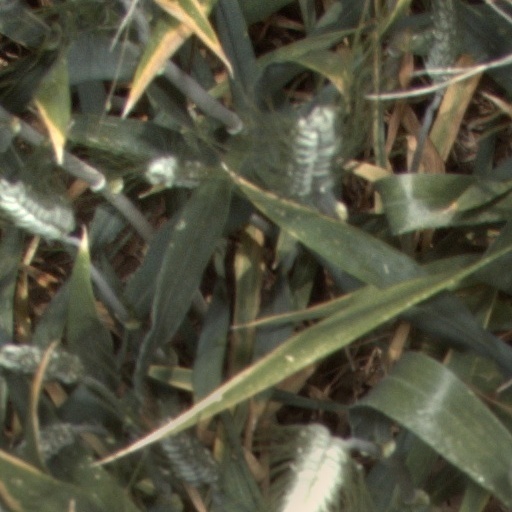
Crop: wheat